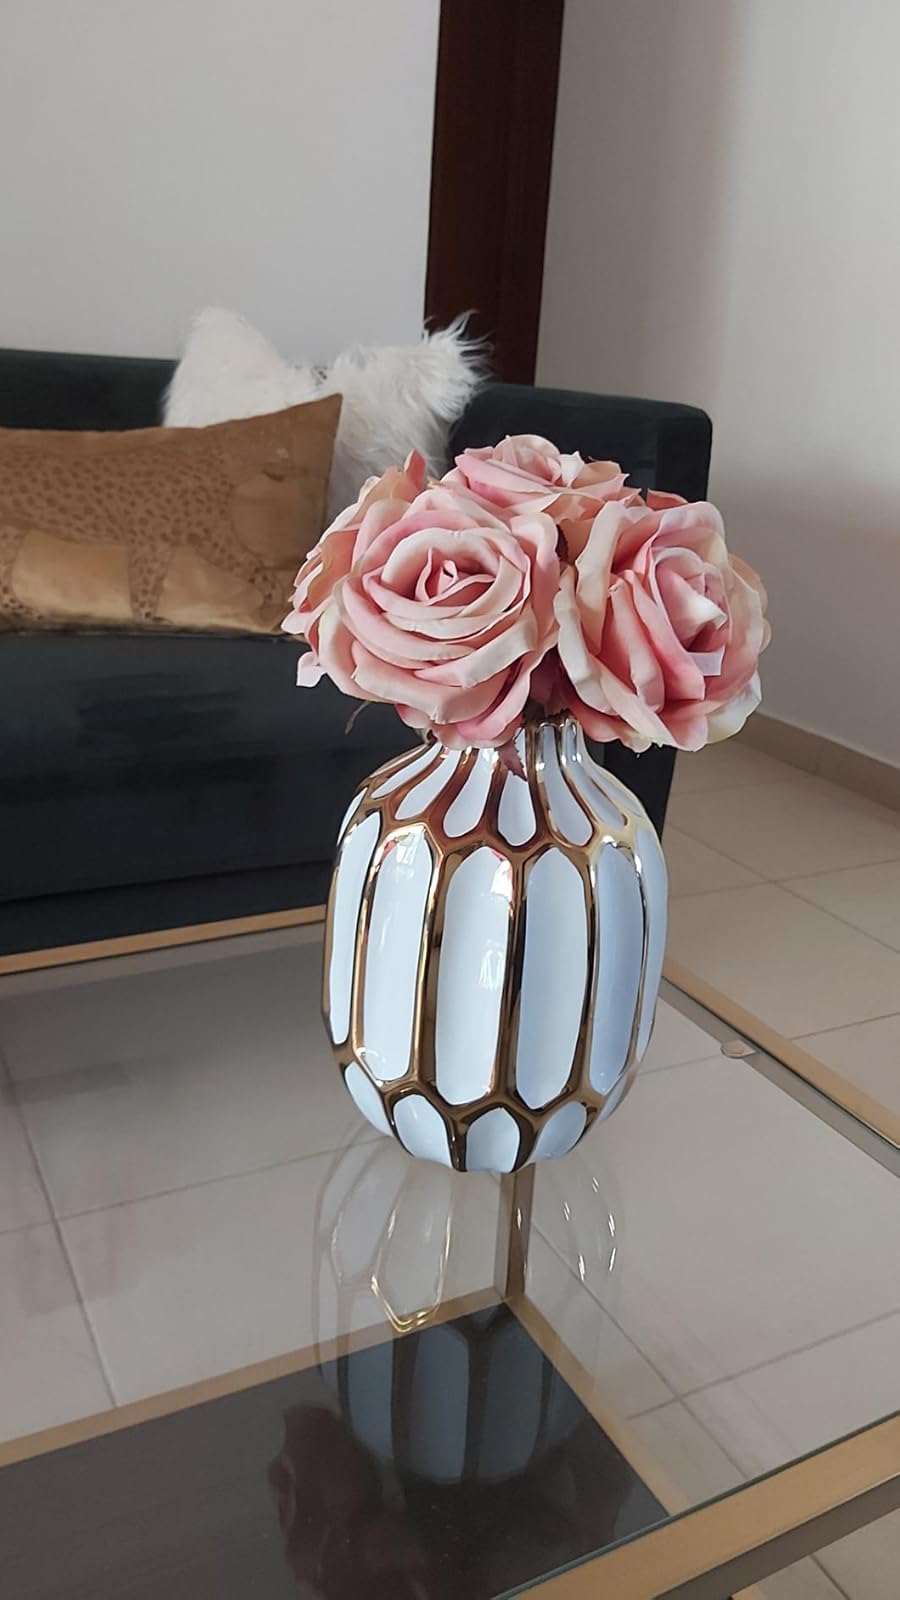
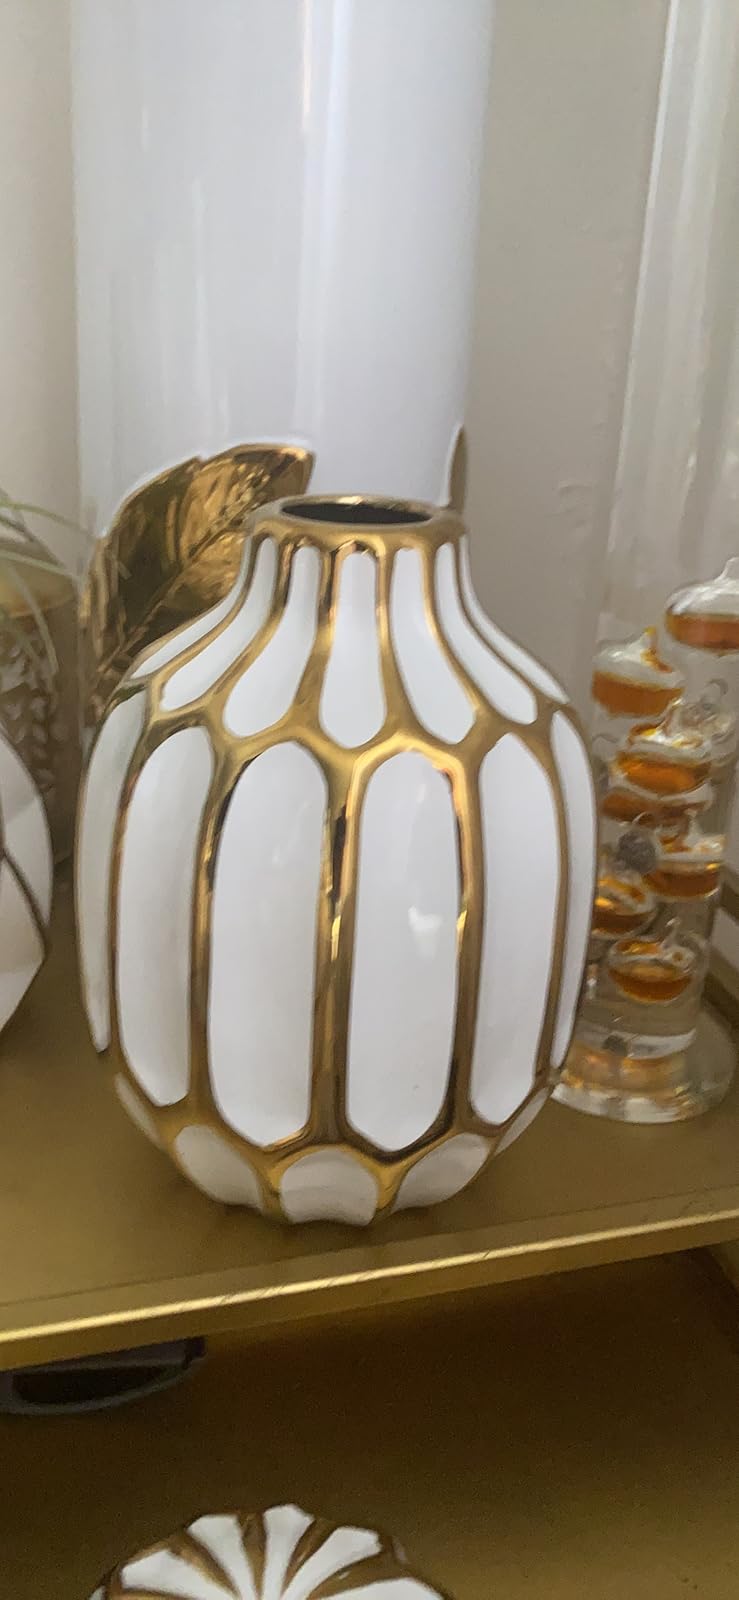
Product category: vase
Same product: yes